Adolph Nehrkorn

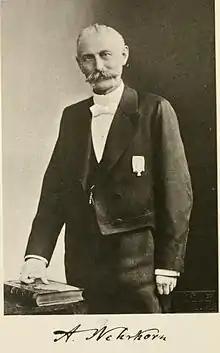
Adolph Nehrkorn

Adolph Nehrkorn (29 December 1841, in Riddagshausen, today part of Braunschweig – 8 April 1916, in Braunschweig) was a German ornithologist and collector of bird eggs.